Rosin

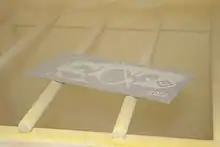
An etching plate covered with powder resin

Rosin, also known as colophony or Greek pitch, is a resinous material obtained from pine trees and other plants, mostly conifers. The primary components of rosin are diterpenoids, i.e., C carboxylic acids. Rosin consists mainly of resin acids, especially abietic acid. Rosin often appears as a semi-transparent, brittle substance that ranges in color from yellow to black and melts at stove-top temperatures.